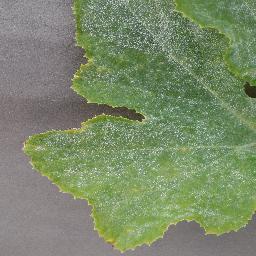
Label: Squash___Powdery_mildew